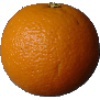
Label: Orange 1